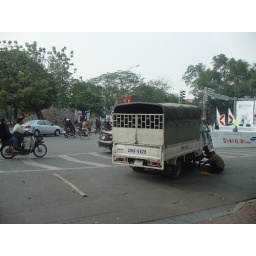
a broken truck on the road in hanoi